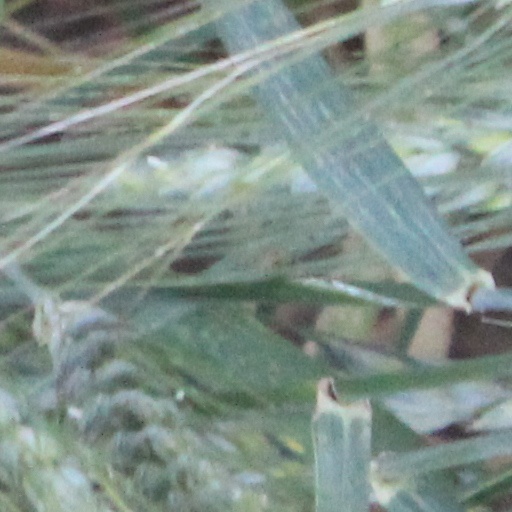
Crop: wheat